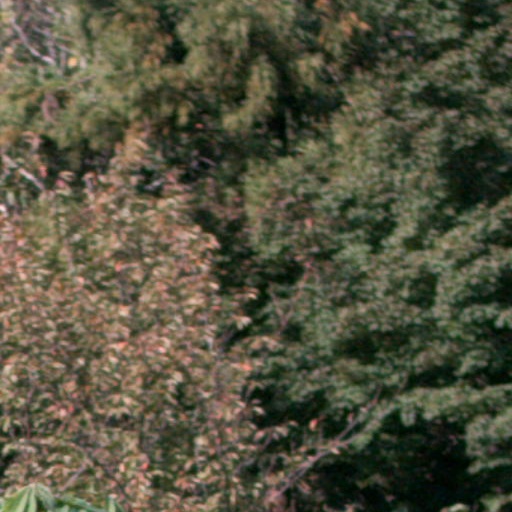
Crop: cassava